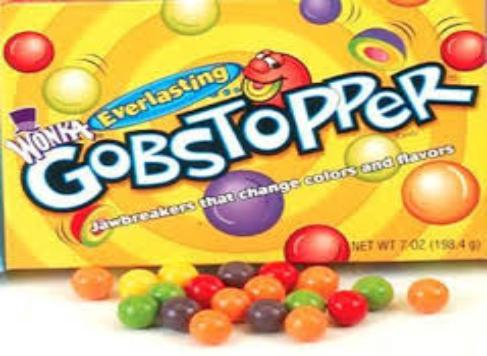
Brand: Gobstoppers
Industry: Food